Jeroen Zoet

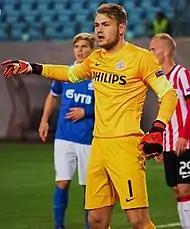
Zoet preparing to defend from a corner kick against Dynamo Moscow in the Europa League game on 2 October 2014

In the 2014–15 season, Zoet continued to remain as the club's first choice goalkeeper and was given a number one shirt following the departure of Tytoń, as well as, fought off competition from new signing Remko Pasveer. Zoet was linked with a move to Benfica but the move never happened, as he preferred to stay at PSV Eindhoven to develop further as a player. Zoet started the season well when he was involved in the club's winning start, including beating rivals, Ajax. Zoet then kept two clean sheets between 5 October 2014 and 18 October 2014 against Excelsior and AZ Alkmaar, in which he was the captain for the match. Although he conceded in a number of matches, the side went on a winning streak in the league for several months that saw PSV Eindhoven at the top of the table. At one point during a 2–1 win over Heracles Almelo on 9 November, Zoet acknowledged his mistakes in the match after he slipped of saved free kick from Oussama Tannane out of his hands, allowing Bryan Linssen to tap inside. At the beginning of January, he suffered his thumb injury during training, which he quickly recovered. Afterwards, he returned to training and the starting line-up, where the club continued on their winning streak in the league. This ended when they lost 3–1 to AFC Ajax on 4 March 2015. Despite this, the club went on to win the league title for the first time since 2008 after beating SC Heerenveen 4–1 on 22 April 2015; it was the first major trophy of his career. After being dropped for two matches in favour of Pasveer, Zoet returned to the starting lineup, in a 3–2 win over ADO Den Haag in the last game of the season. At the end of the 2014–15 season, Zoet went on to make forty–one appearances in akk competitions.